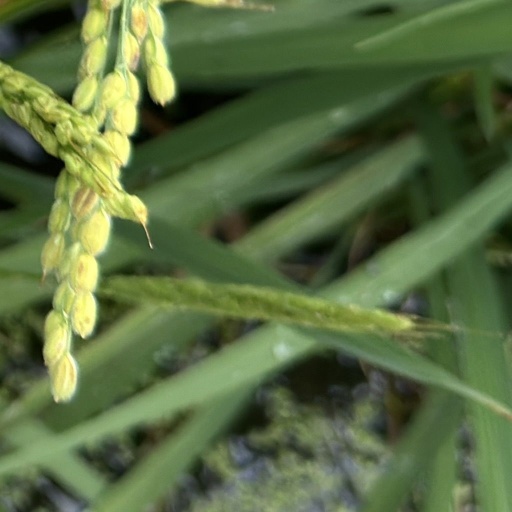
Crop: rice